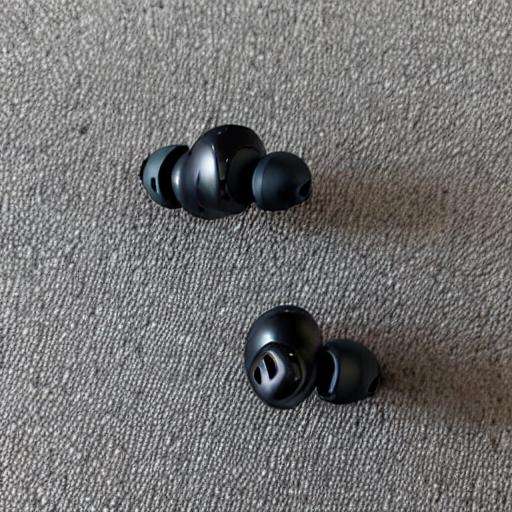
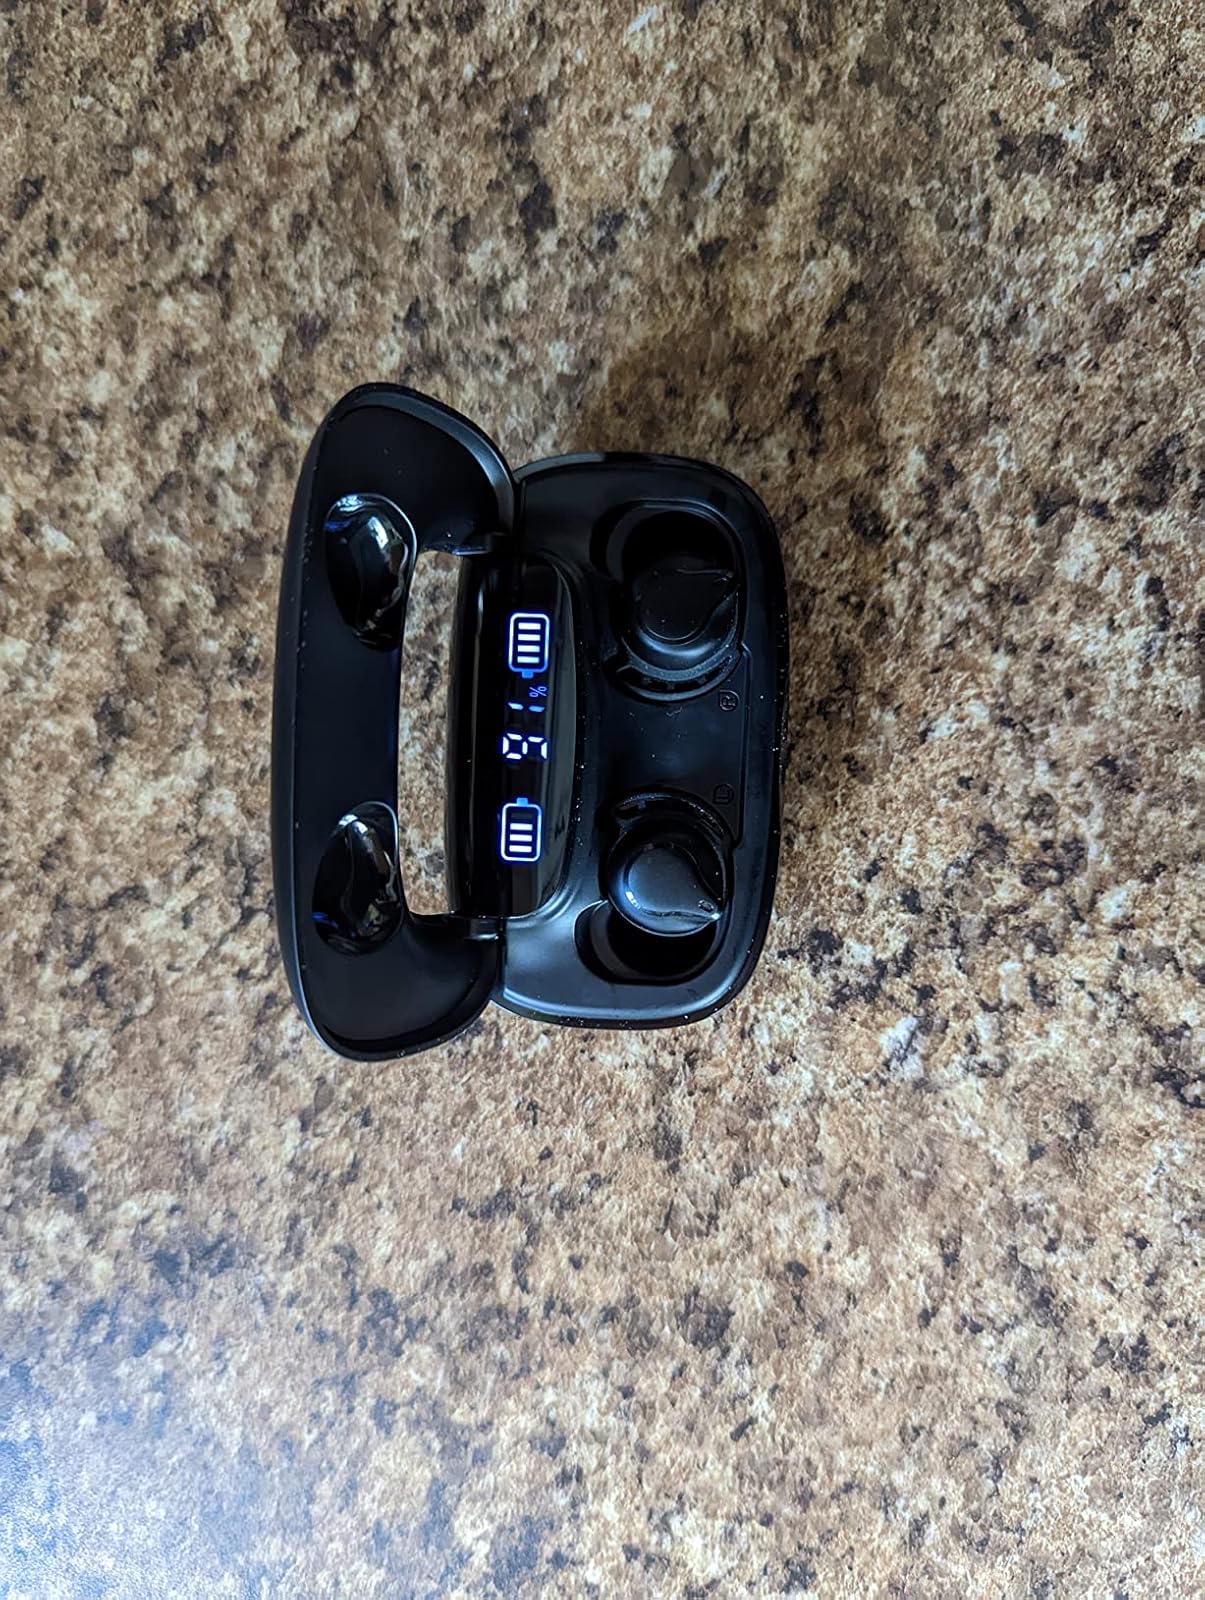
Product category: earbuds
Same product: no